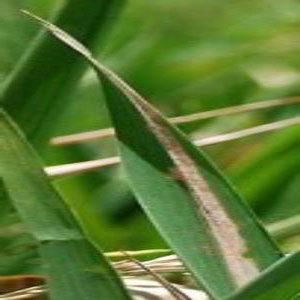
Disease: Bacterialblight